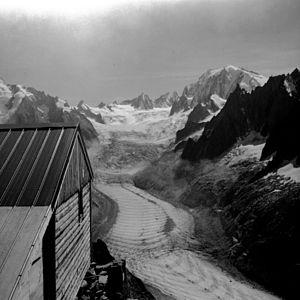
Le refuge de la Charpoua ou refuge Charlet est un refuge du versant français du massif du Mont-Blanc, au pied des Drus. Construit en 1904 par ce qui était alors le Club des sports alpins de Chamonix, il n'a qu'une seule pièce, tient plus de la cabane et ne peut accueillir que 12 personnes.